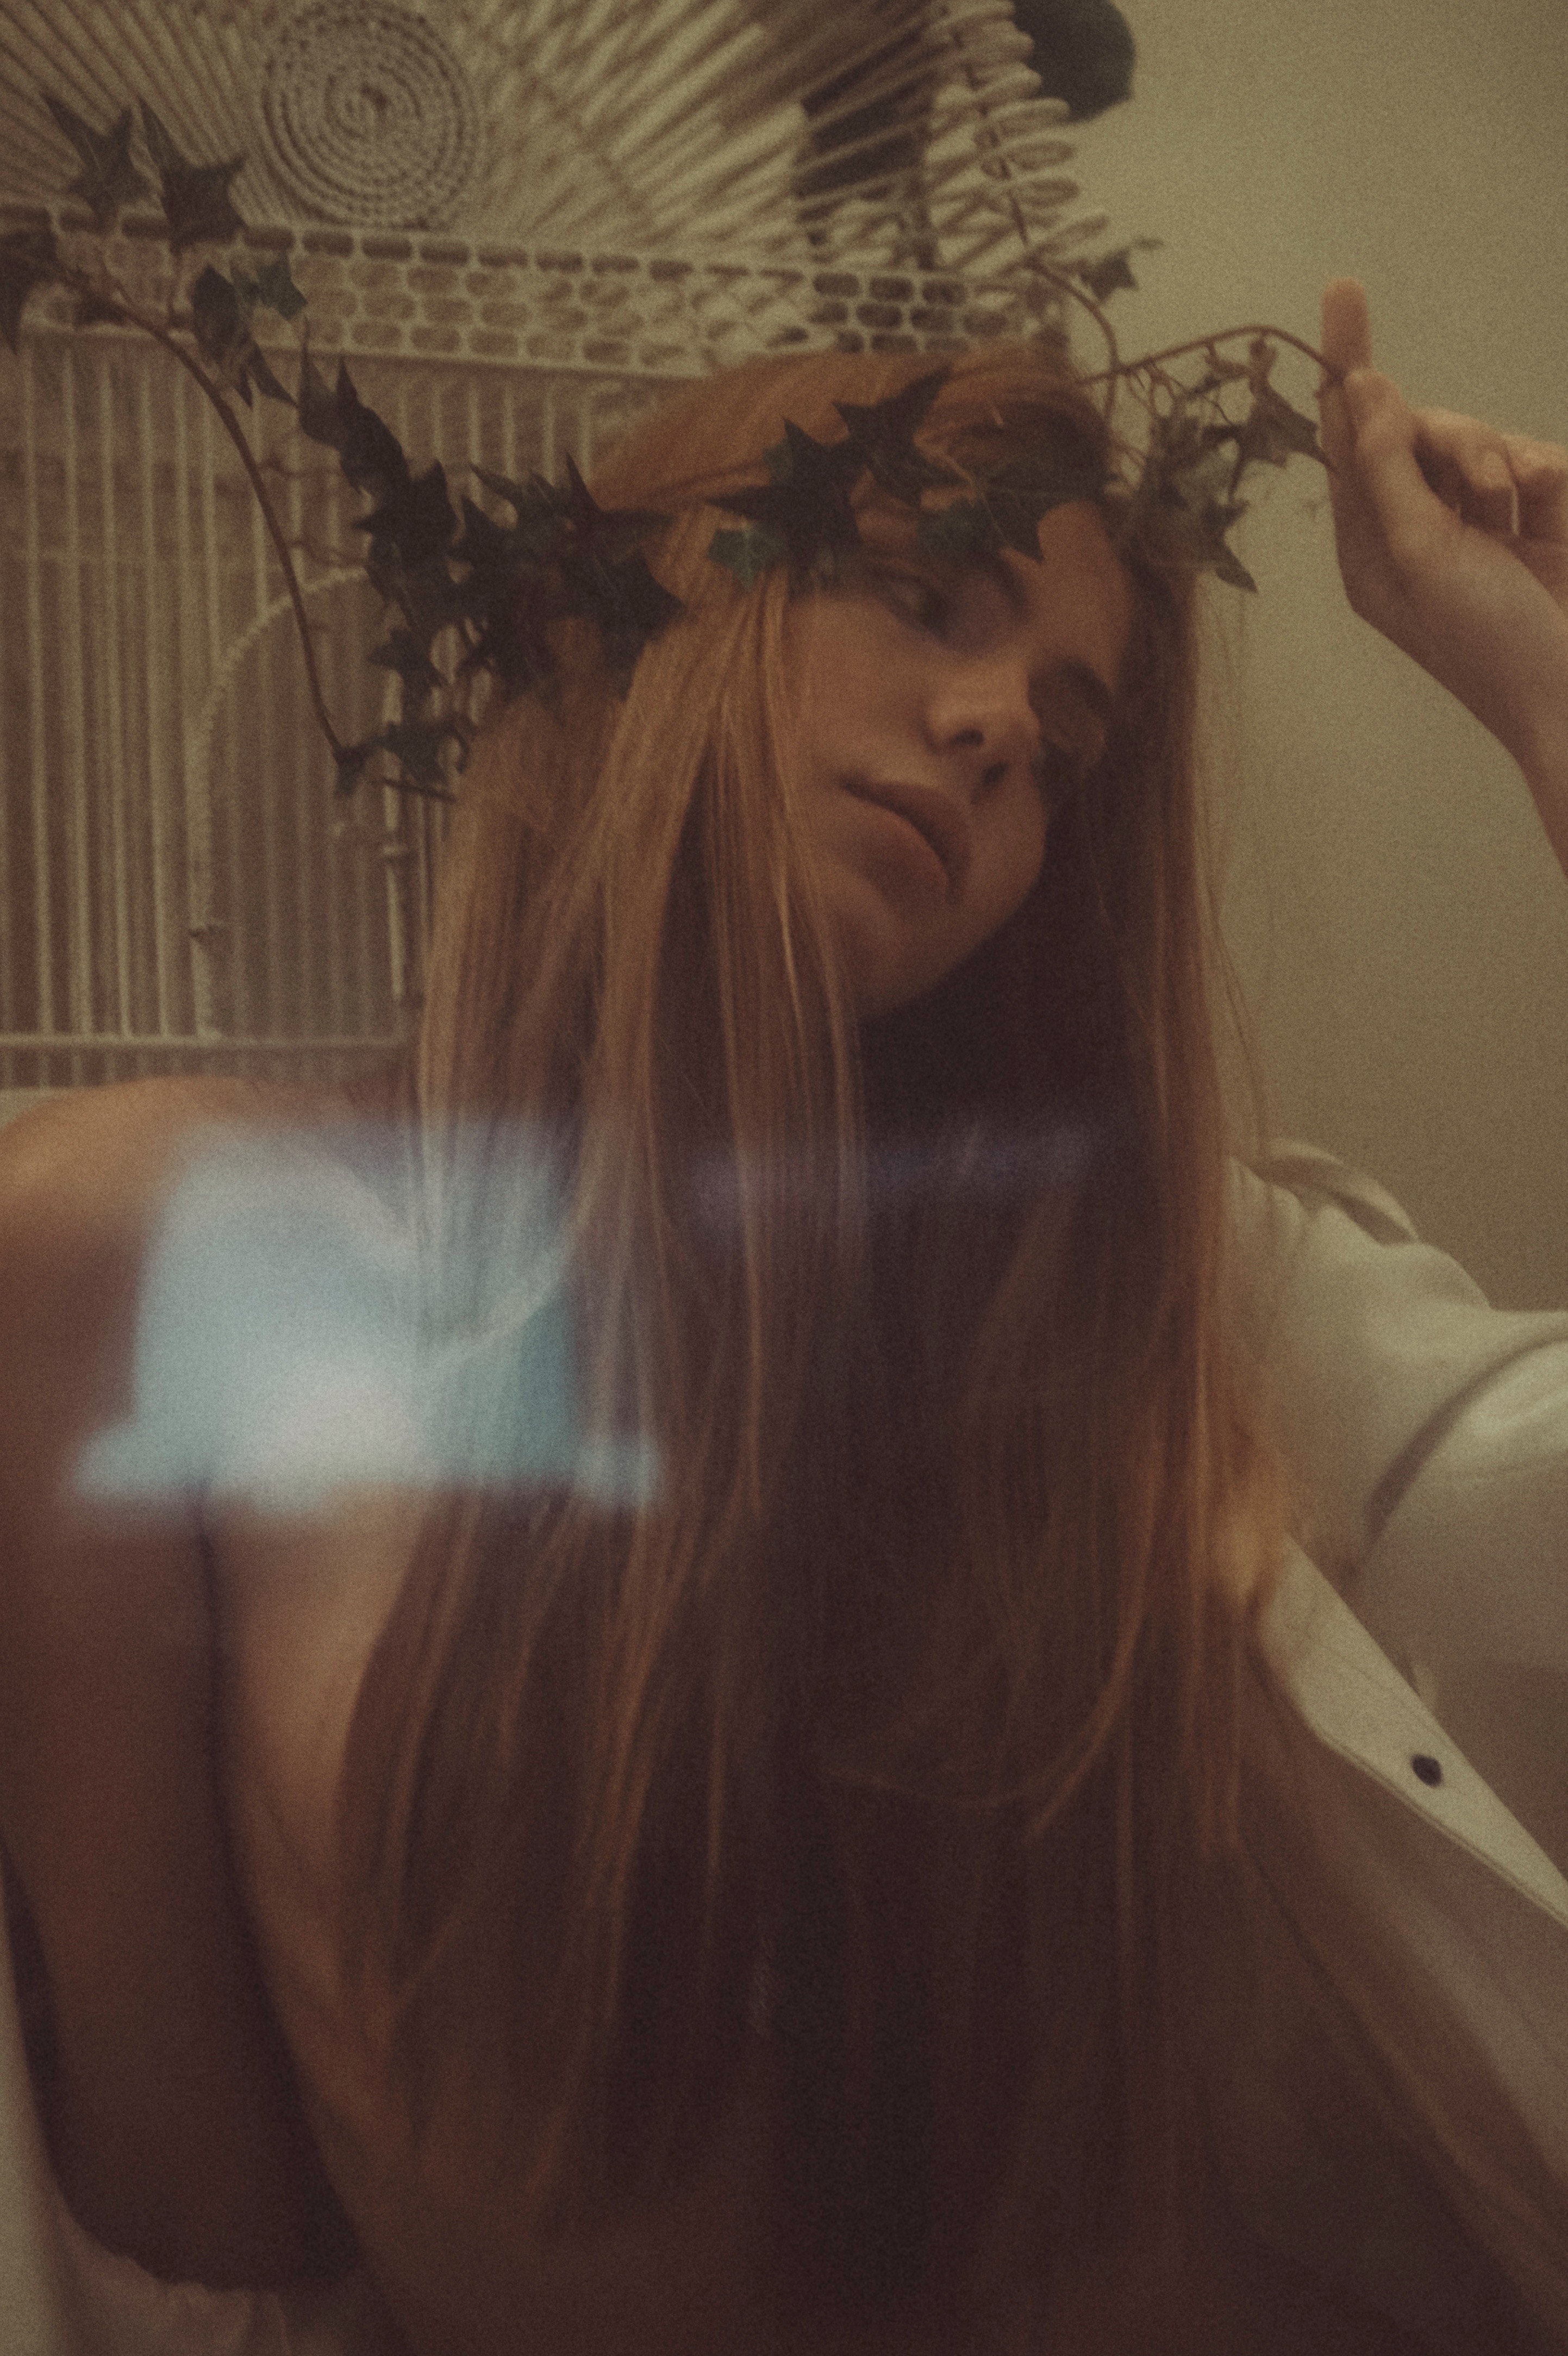
woman, lip, hand, eyebrow, eyelash, human body, flash photography, jaw, gesture, dress, wood, happy, black hair, eyewear, beard, headpiece, chest, Tints and shades, cg artwork, wing, long hair, facial hair, fashion design, human leg, feather, bridal accessory, brown hair, selfie, fashion accessory, vintage clothing, fun, ceiling, light fixture, hair coloring, hair accessory, room, flesh, religious item, darkness, visual arts, fur, portrait, photo shoot, model